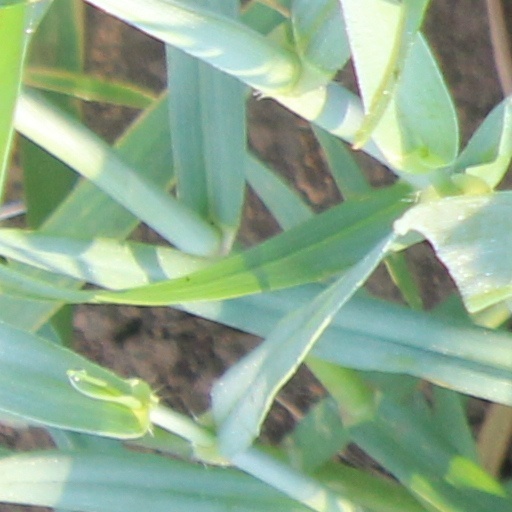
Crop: wheat